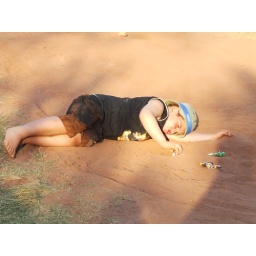
Dylan - Playing with his cars and bikes in the sand